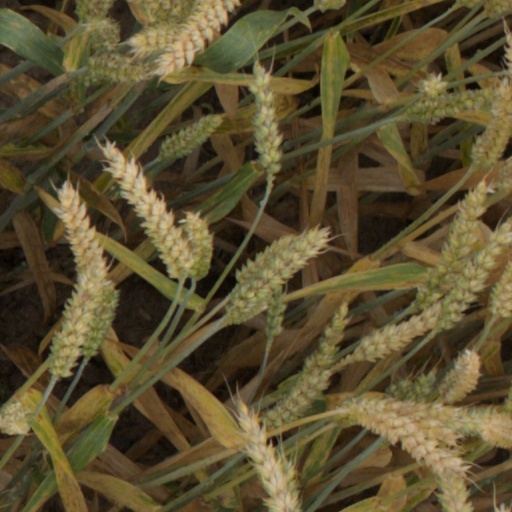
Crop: wheat